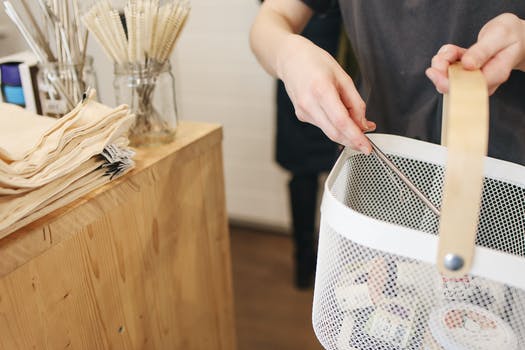
Label: No Watermark